Postage stamps and postal history of South West Africa

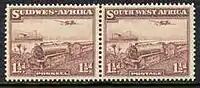
1937 1½p stamp

Stamps issued by the Union of South Africa were used from 1914 until 1953. The first stamps inscribed "South West Africa" were issued bilingually in English and Afrikaans ("Suidwes Afrika") on 1 January 1923. From 1970, the abbreviation "SWA" was in general use. However, some postmarks featured German as well as Afrikaans and English.